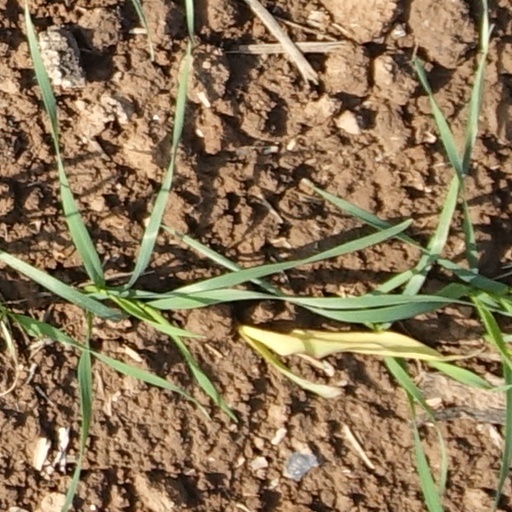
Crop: wheat